Acorn Computers

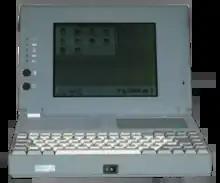
Acorn A4 laptop

The BBC Master was launched in February 1986 and met with considerable success. From 1986 to 1989, about 200,000 systems were sold, each costing £499, mainly to UK schools and universities. A number of enhanced versions were launched, for example, the Master 512, which had 512 KB of RAM and an internal 80186 processor for MS-DOS compatibility, and the Master Turbo, which had a 65C102 second processor.